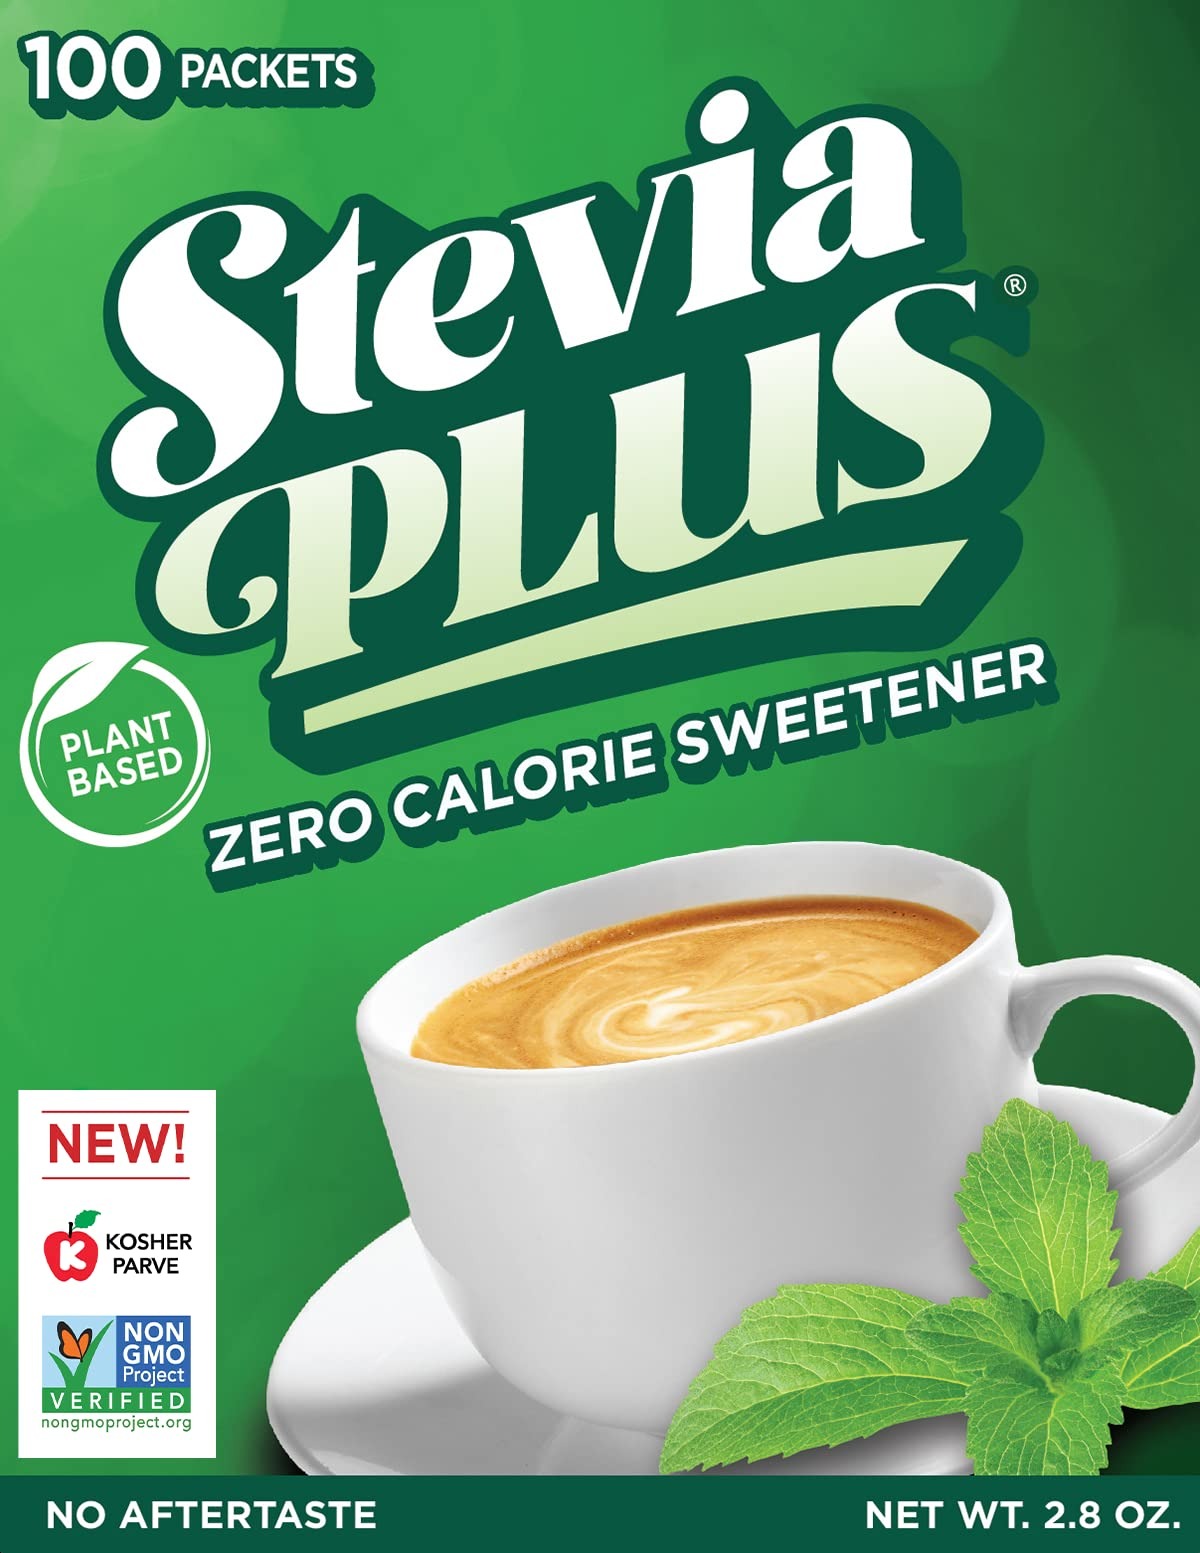
Item Name: SweetLeaf Stevia Plus Powder Packets- Zero Calorie Sweetener with Stevia Leaf Extract, No Artificial Sweetener Additive, Sugar Free, Keto Friendly, Non GMO, Gluten Free- 100 Count (Pack of 1)
Bullet Point 1: ZERO CALORIE SWEETENER: Our stevia sweetener packets deliver satisfying sweetness without the added sugars. Enjoy the taste you love with zero calories, perfect for enhancing your favorite recipes
Bullet Point 2: SWEETEN YOUR FAVORITES: SweetLeaf's Stevia Packets are a zero-calorie option with natural flavors for coffee, smoothies, baking, and more. You're in control of every delicious choice
Bullet Point 3: CONVENIENT FOR ON THE GO: With these packets of single servings of stevia extract powder, you can take a bit of sweetness everywhere you go for your favorite meals and drinks
Bullet Point 4: NO ADDED SUGAR: Enhance your favorite recipes by replacing sugar, not the taste. SweetLeaf's stevia is sweetened by nature with no sugars, calories, or artificial sweeteners
Bullet Point 5: PERFECT FOR EVERY LIFESTYLE: Our delicious stevia powder is keto friendly with zero calories or carbs. Enjoy naturally sweet flavor with no artificial ingredients or bitter aftertaste
Value: 100.0
Unit: Count

Price: 5.51